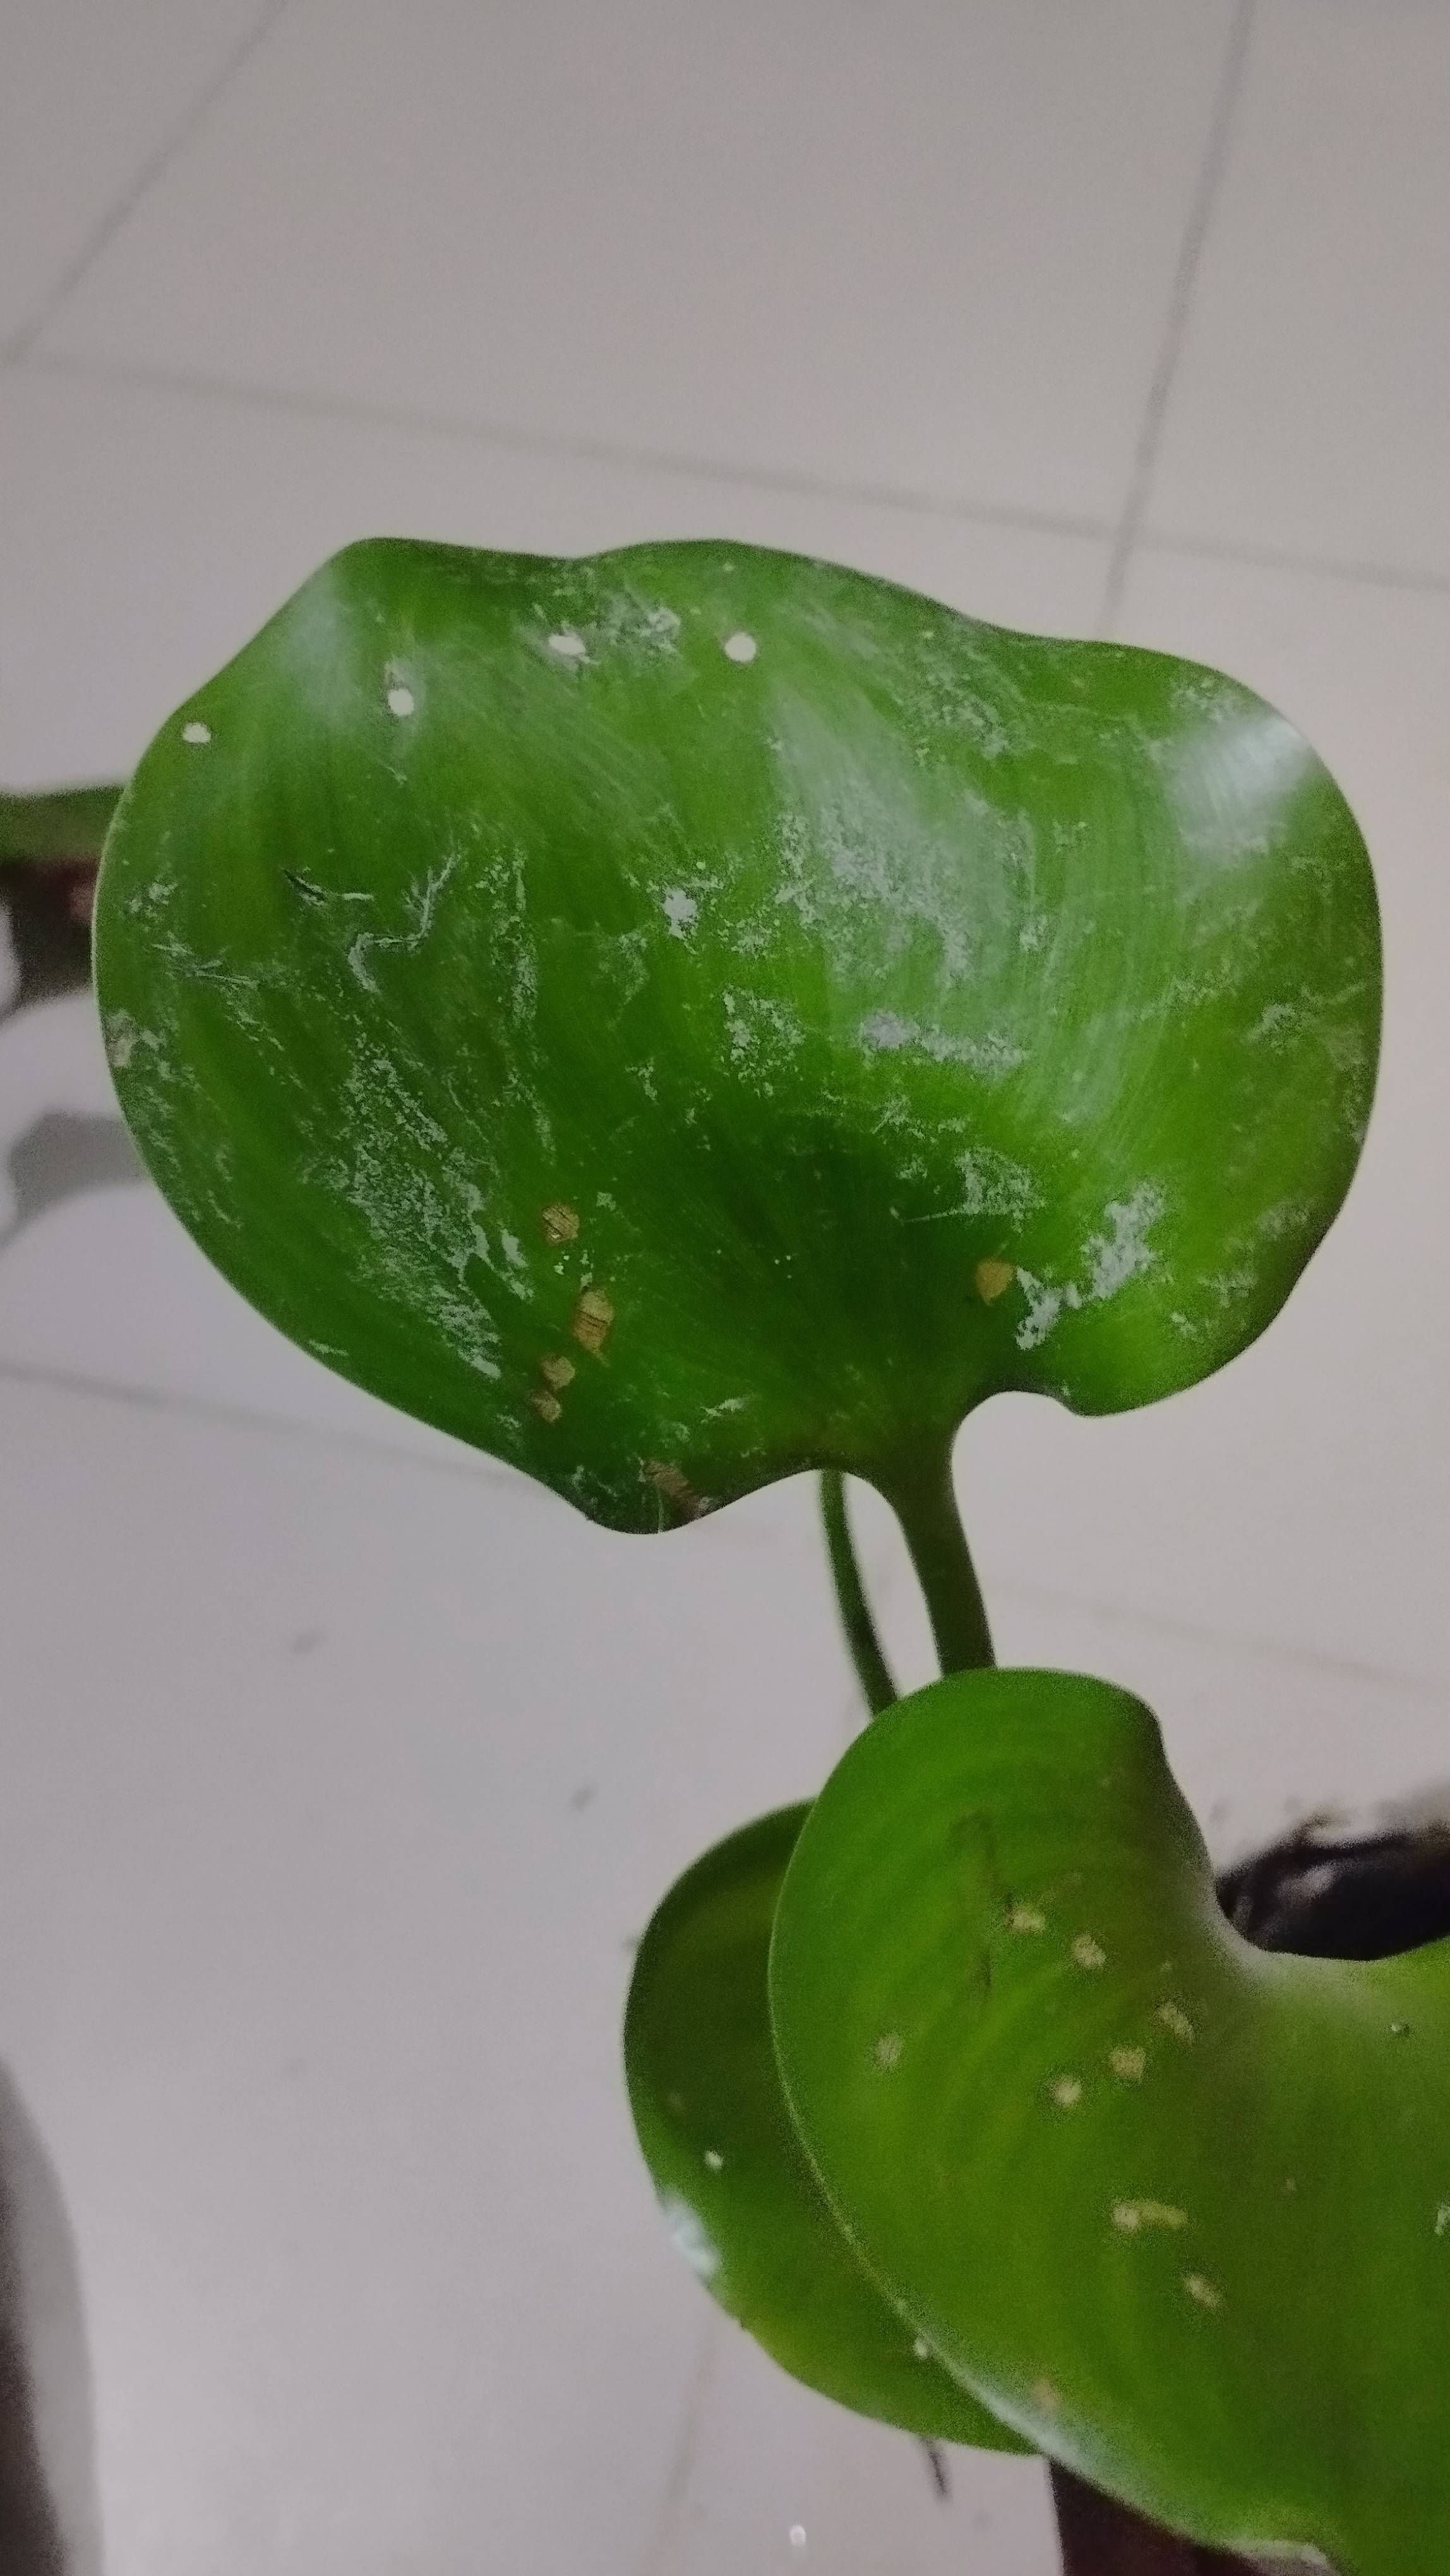
Species: Common Water Hyacinth (Eichornia crassipes)